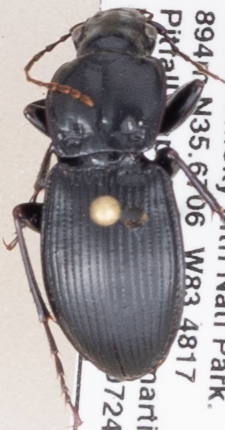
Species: Cyclotrachelus sigillatus
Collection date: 2018-07-24
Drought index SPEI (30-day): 1.45
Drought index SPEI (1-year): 0.54
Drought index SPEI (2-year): -0.17